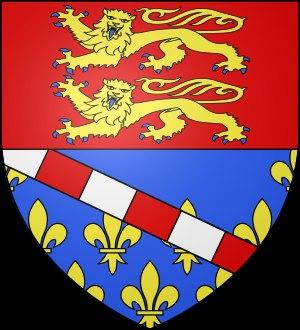
Cette page dresse l'ensemble des armoiries connues des communes de l'Eure disposant d'un blason officiel et/ou historique.